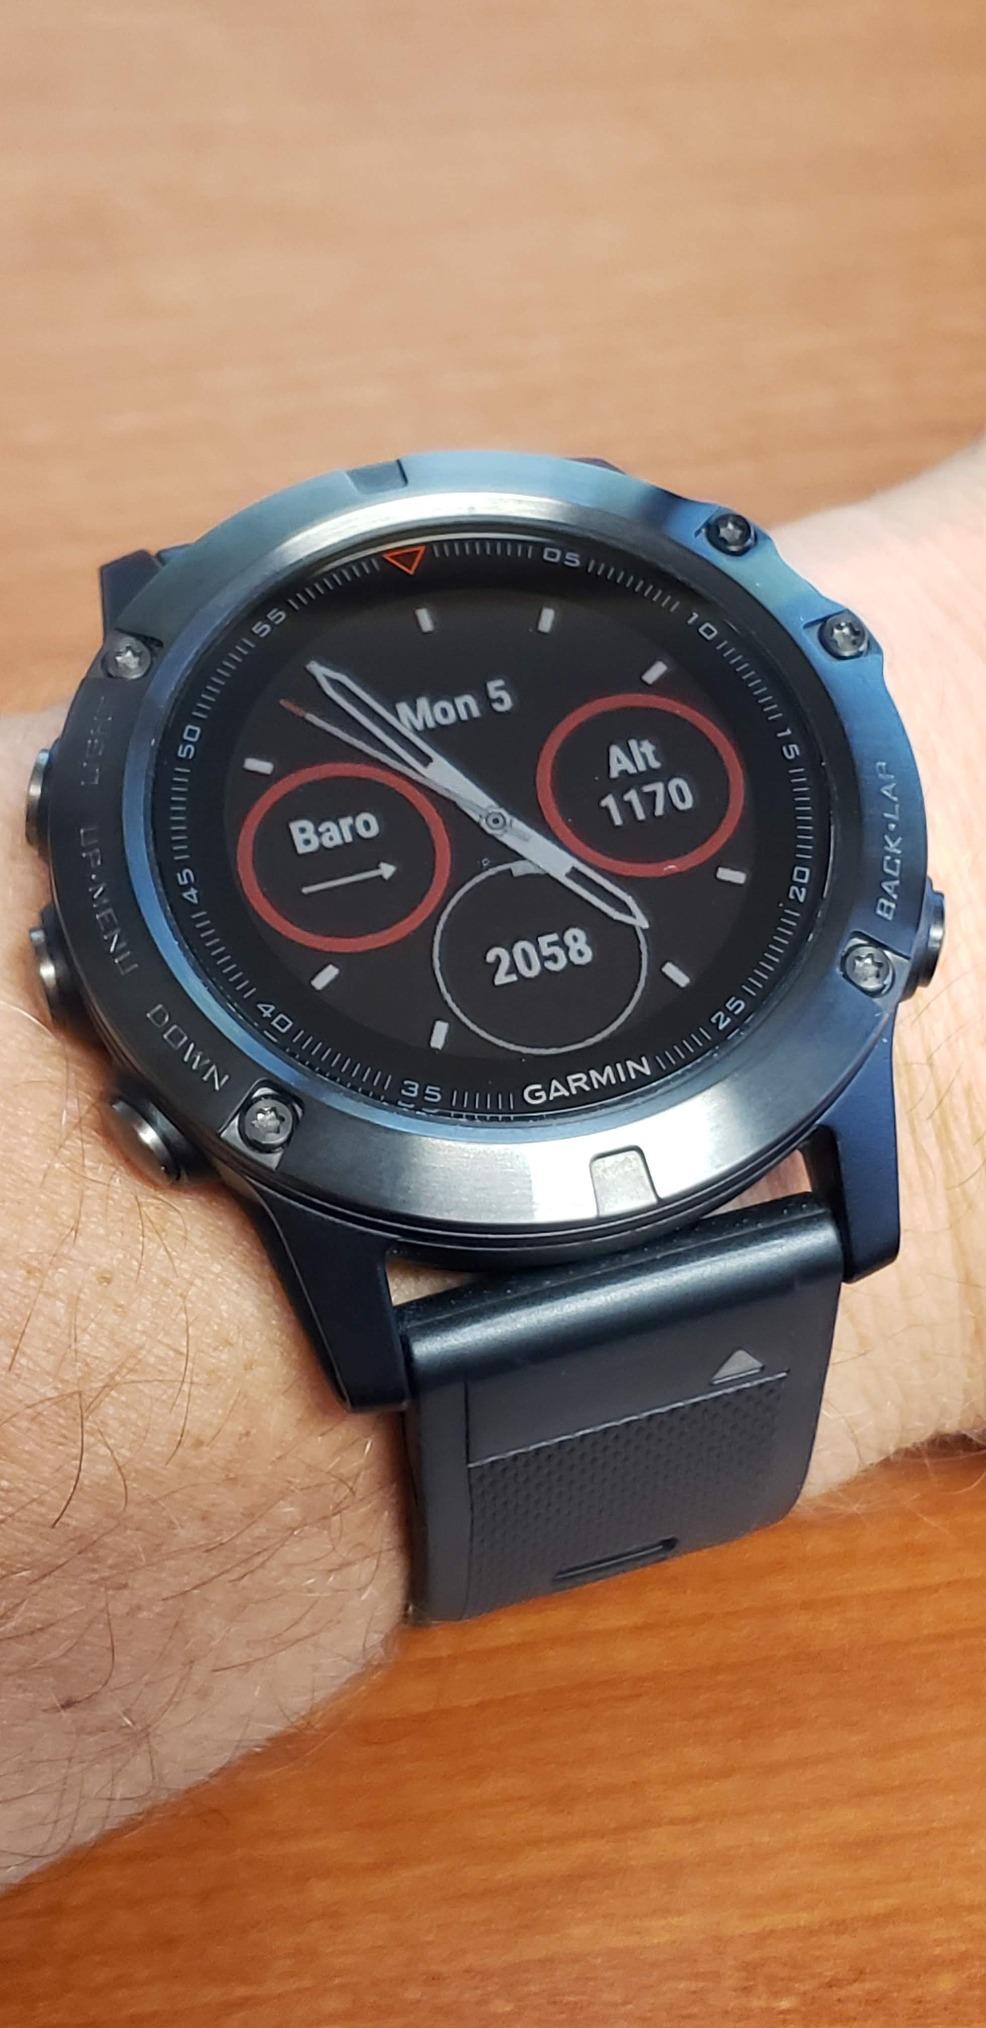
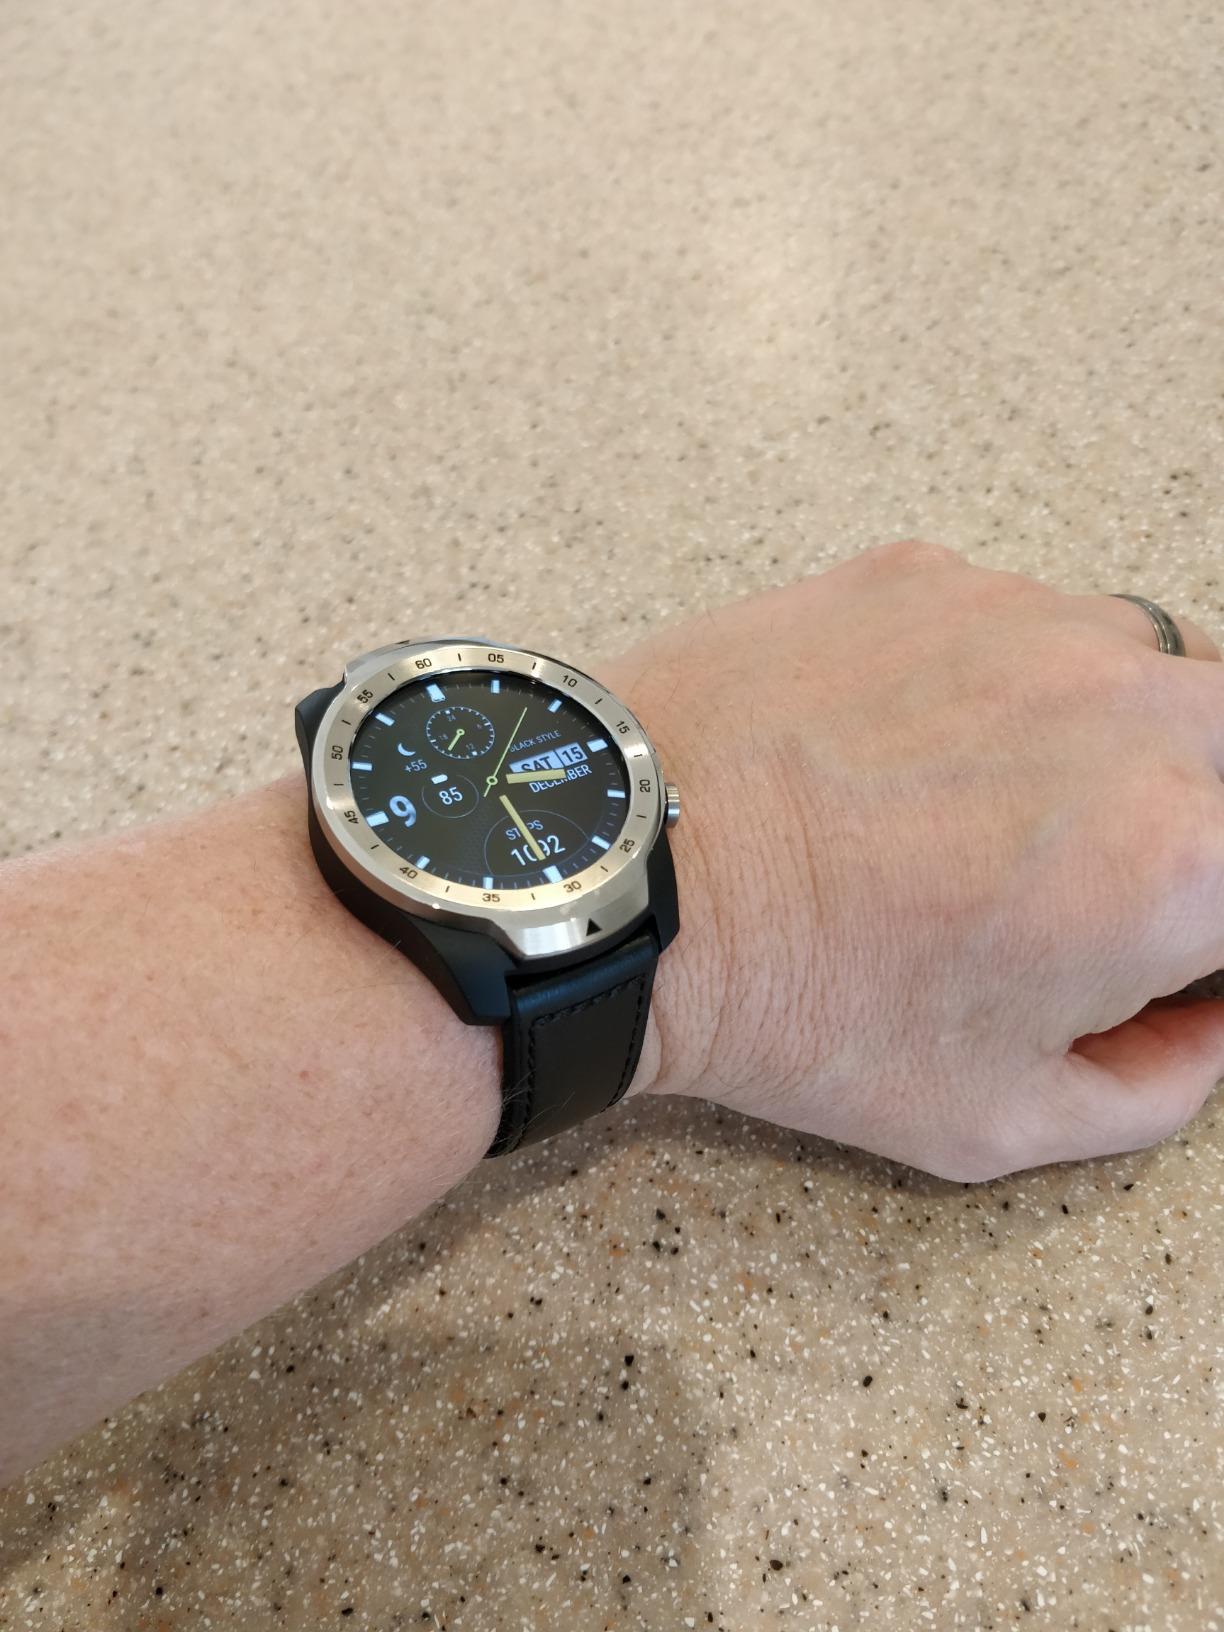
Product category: smartwatch
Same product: no